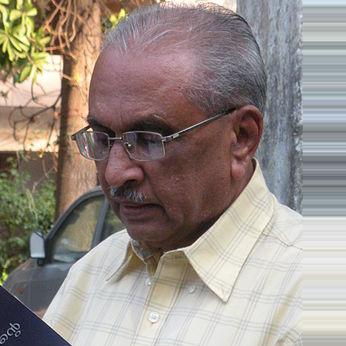
Age: 79